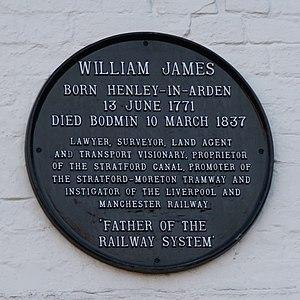
Henley-in-Arden (Royaume-Uni): The Yew Trees - William James